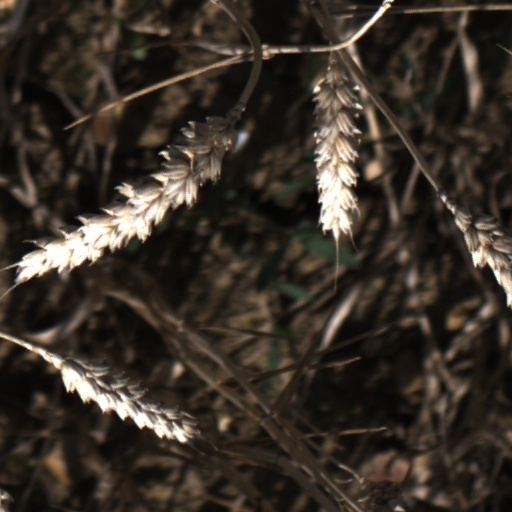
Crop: wheat